Tales from Beyond

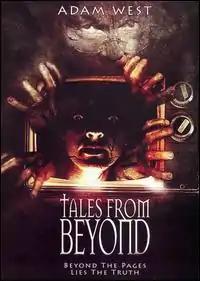

Tales from Beyond is a horror anthology featuring four short stories as told to a couple who wander into a strange bookstore.